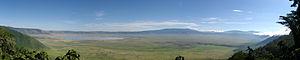
Le Sanctuaire du Gondwana est la treizième aventure et le dix-huitième album de la série de bande dessinée Blake et Mortimer, scénarisé par Yves Sente et dessiné par André Juillard, d'après les personnages créés par Edgar P. Jacobs. Il s'agit d'une suite des Sarcophages du 6ᵉ continent.
Le cratère du Ngorongoro est une vaste caldeira circulaire de plus de vingt kilomètres de diamètre située au cœur du massif du Ngorongoro, dans le nord de la Tanzanie, dans la branche orientale de la vallée du grand rift.